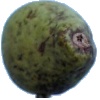
Label: Pear Stone 1